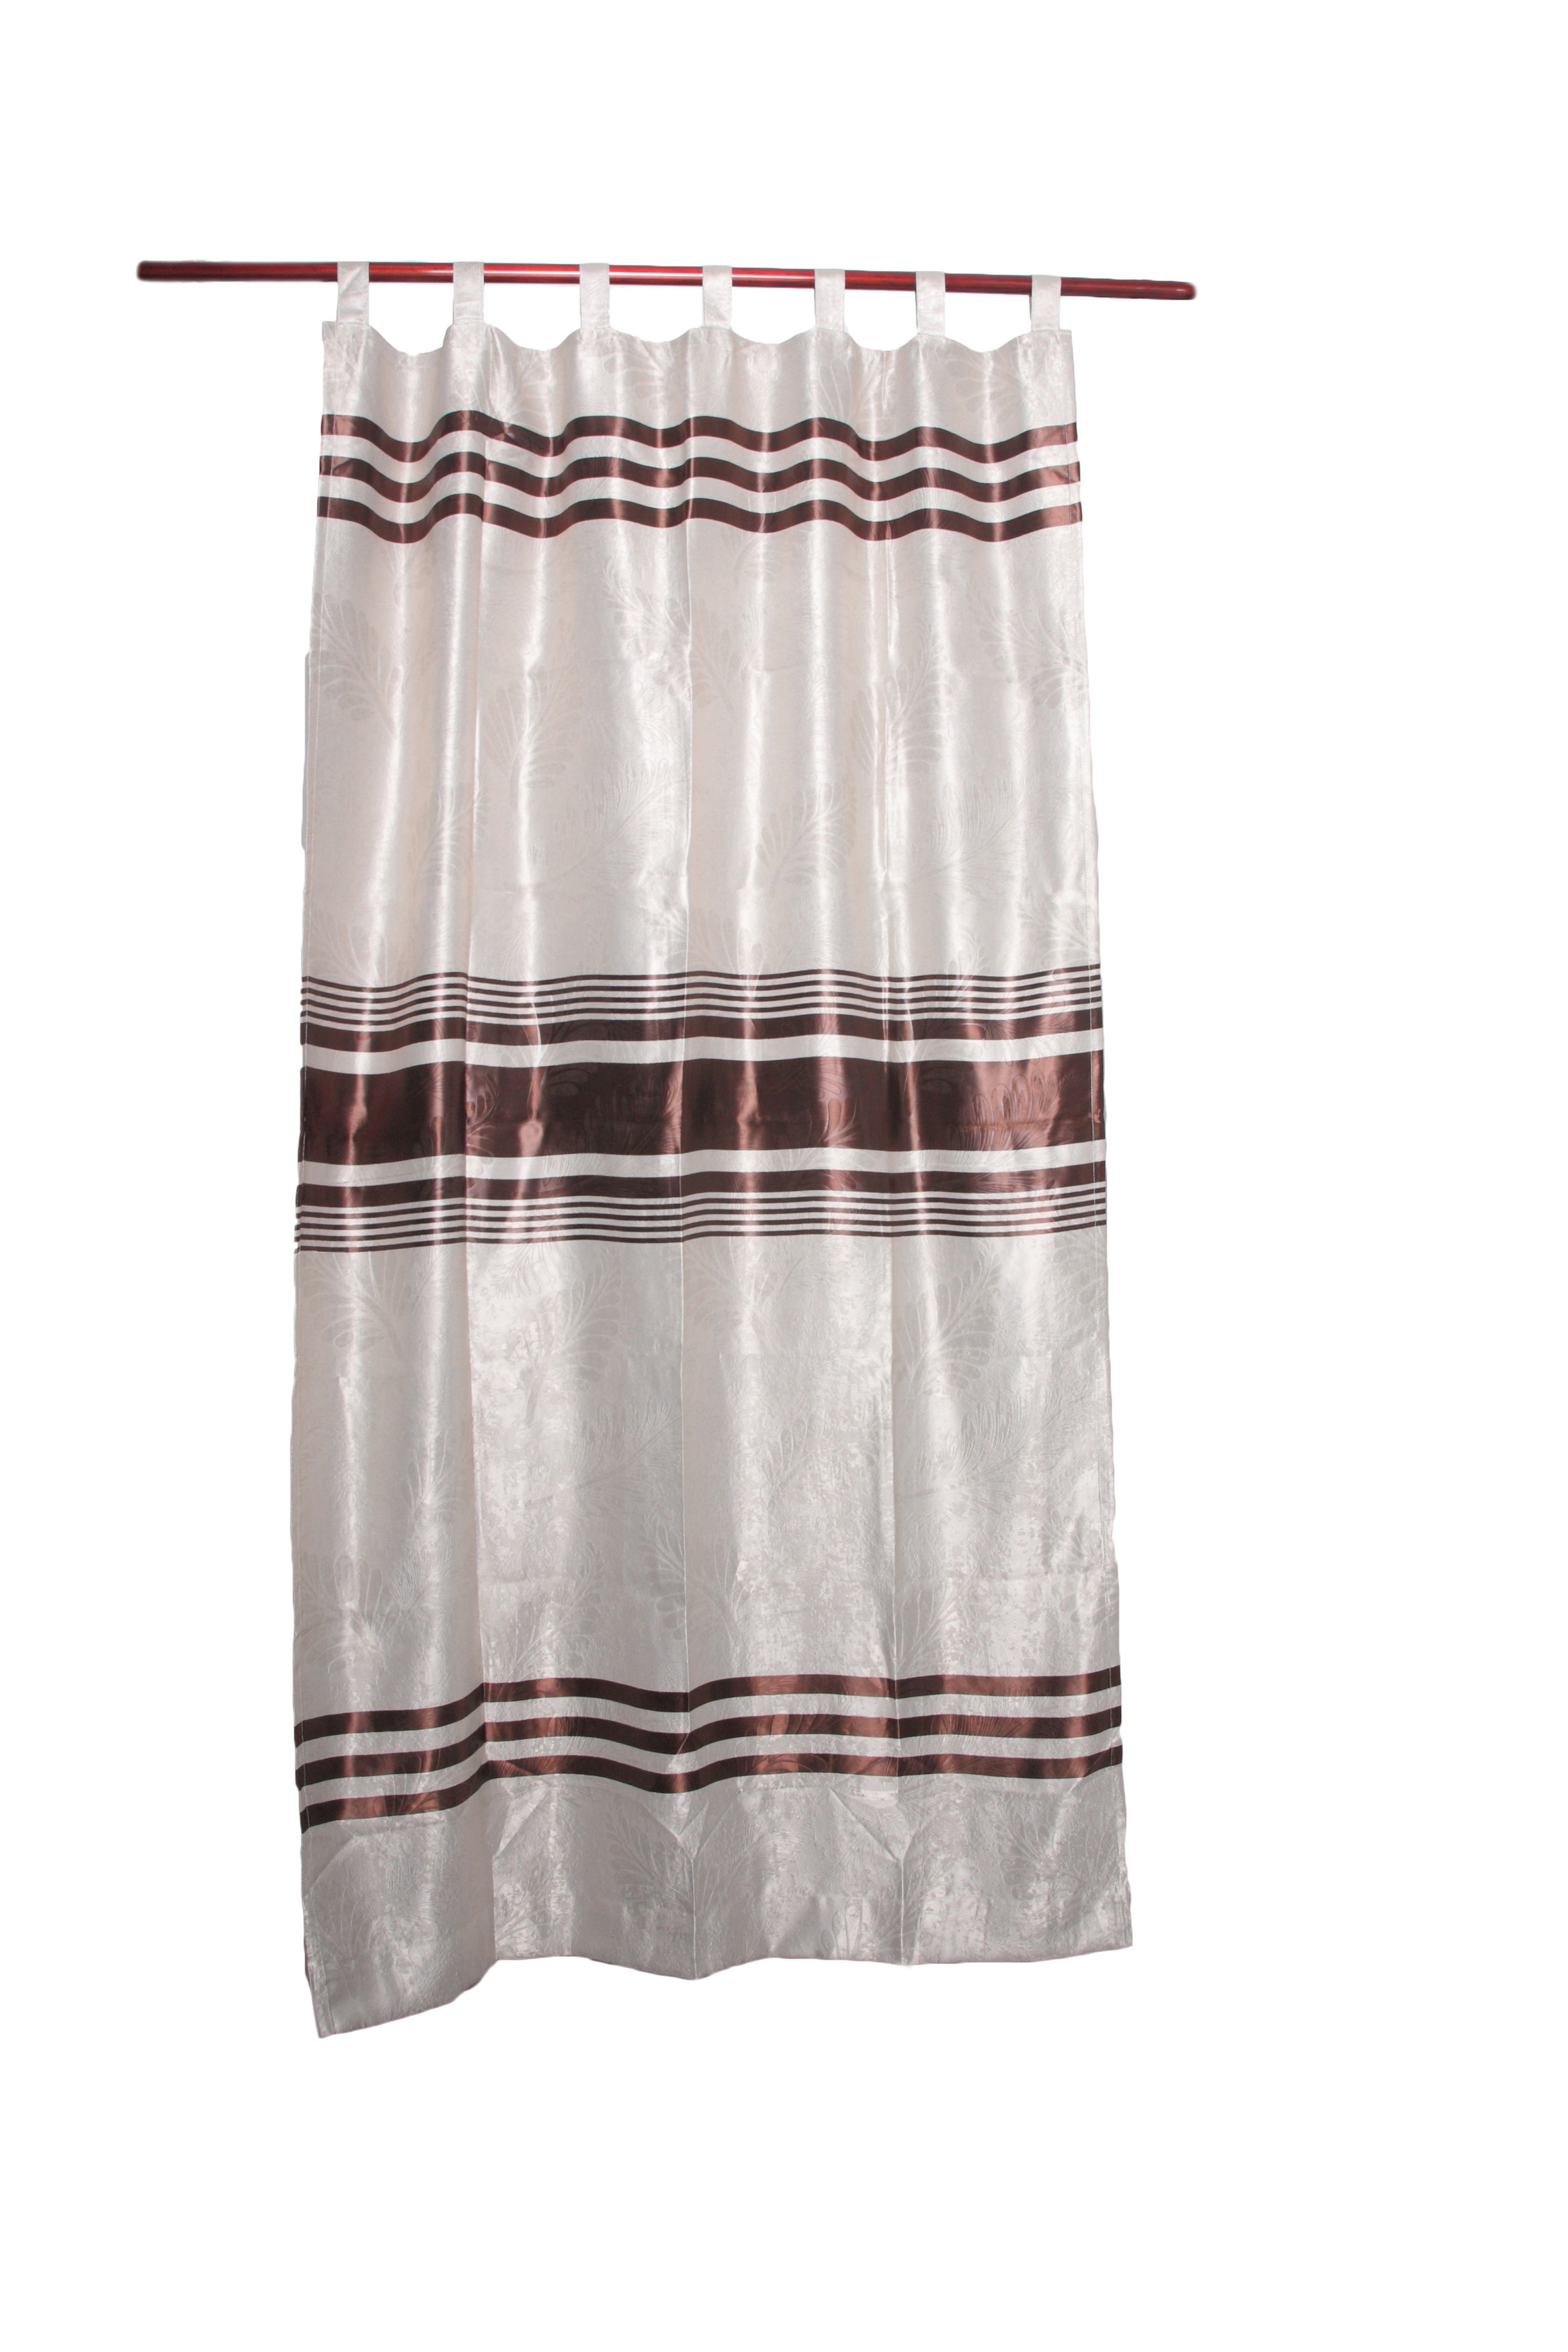
pattern, curtain, clothing, material, interior design, product, textile, design, angie curtains, singapore curtains, curtains and blinds, window treatment, window valance